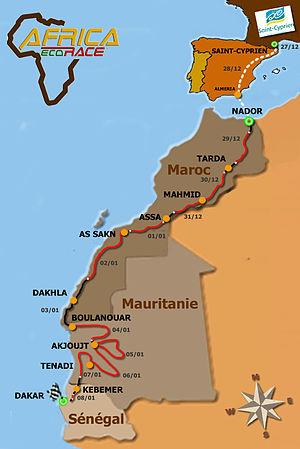
Carte Parcours AER 2012